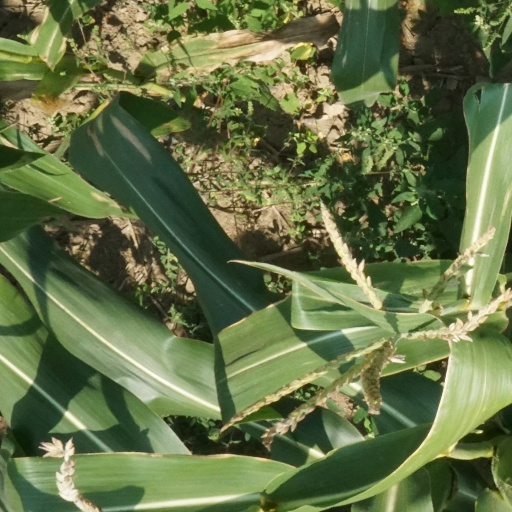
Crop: maize; corn